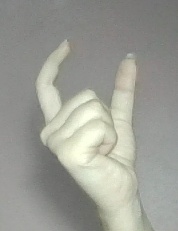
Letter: nun